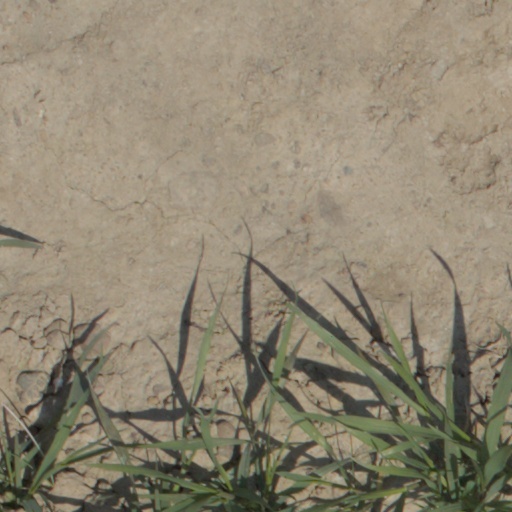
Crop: wheat